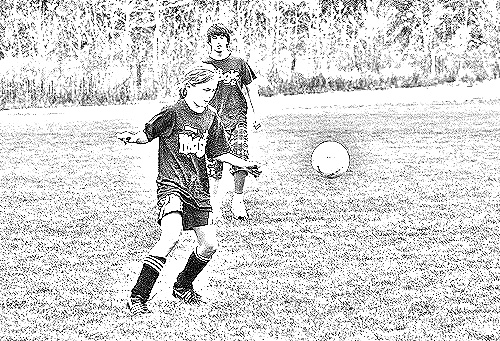
Portrait style: Sketch Portrait